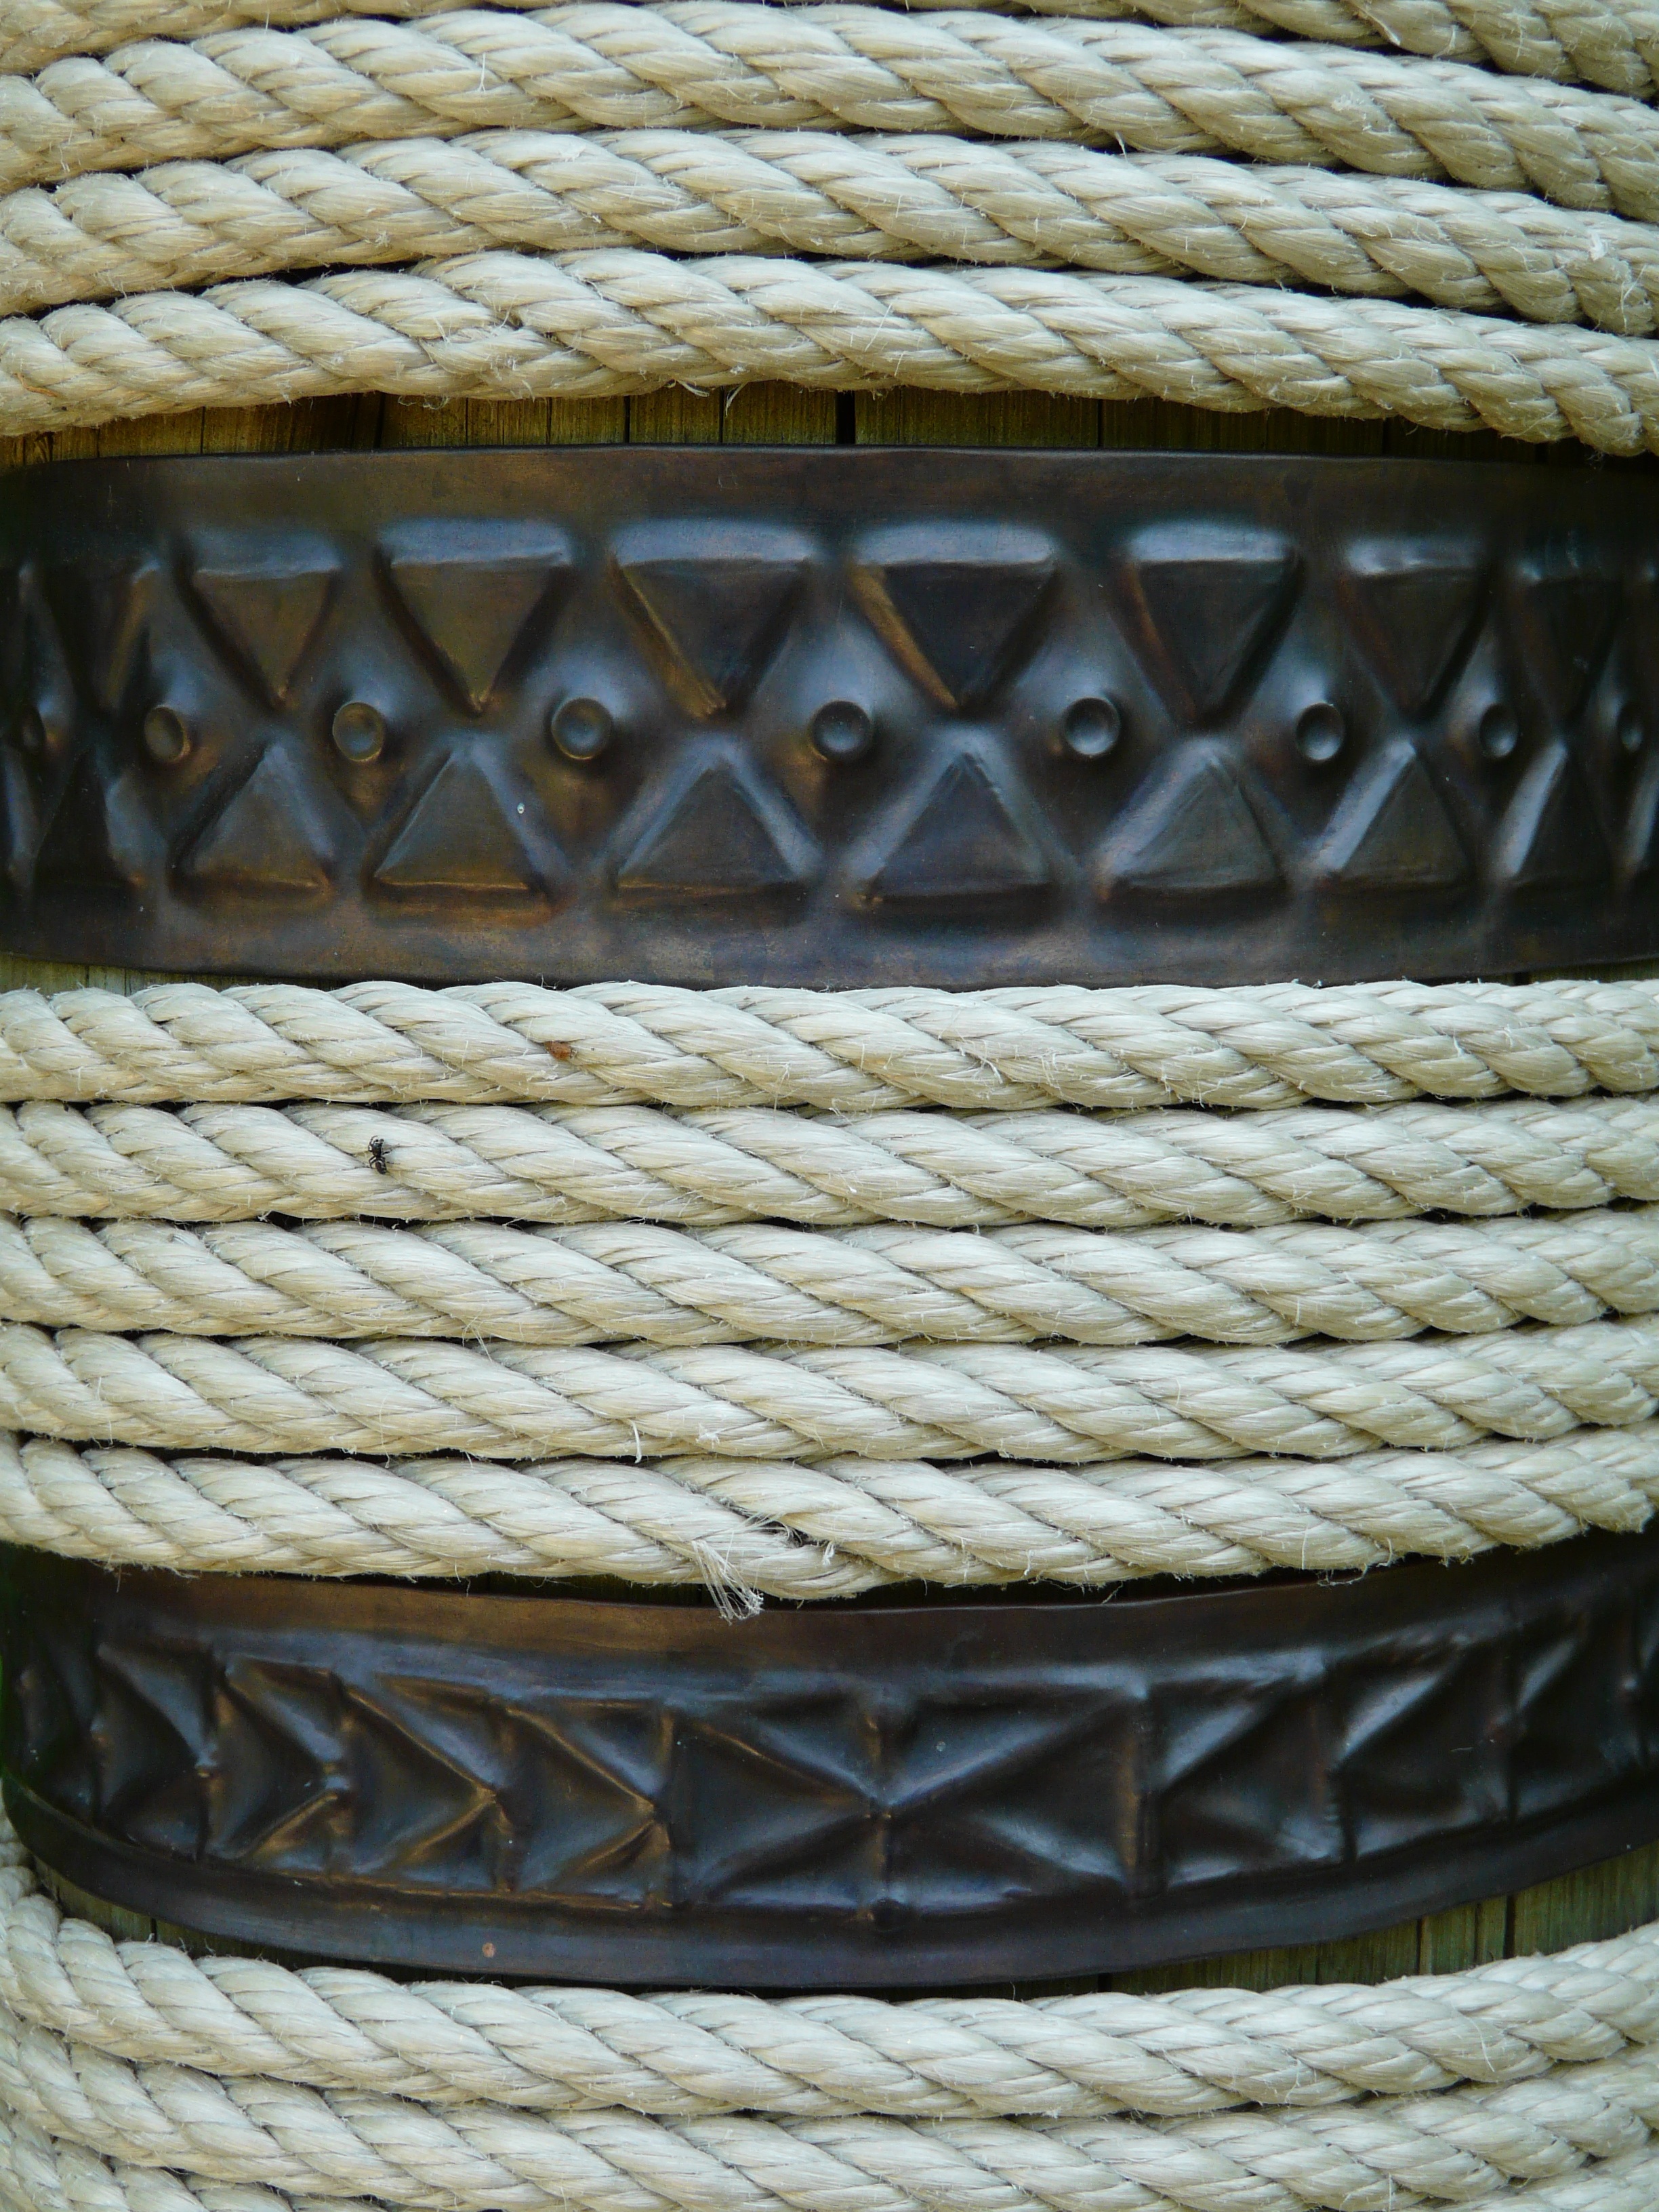
rope, sign, column, africa, metal, rein, basket, belt, detail